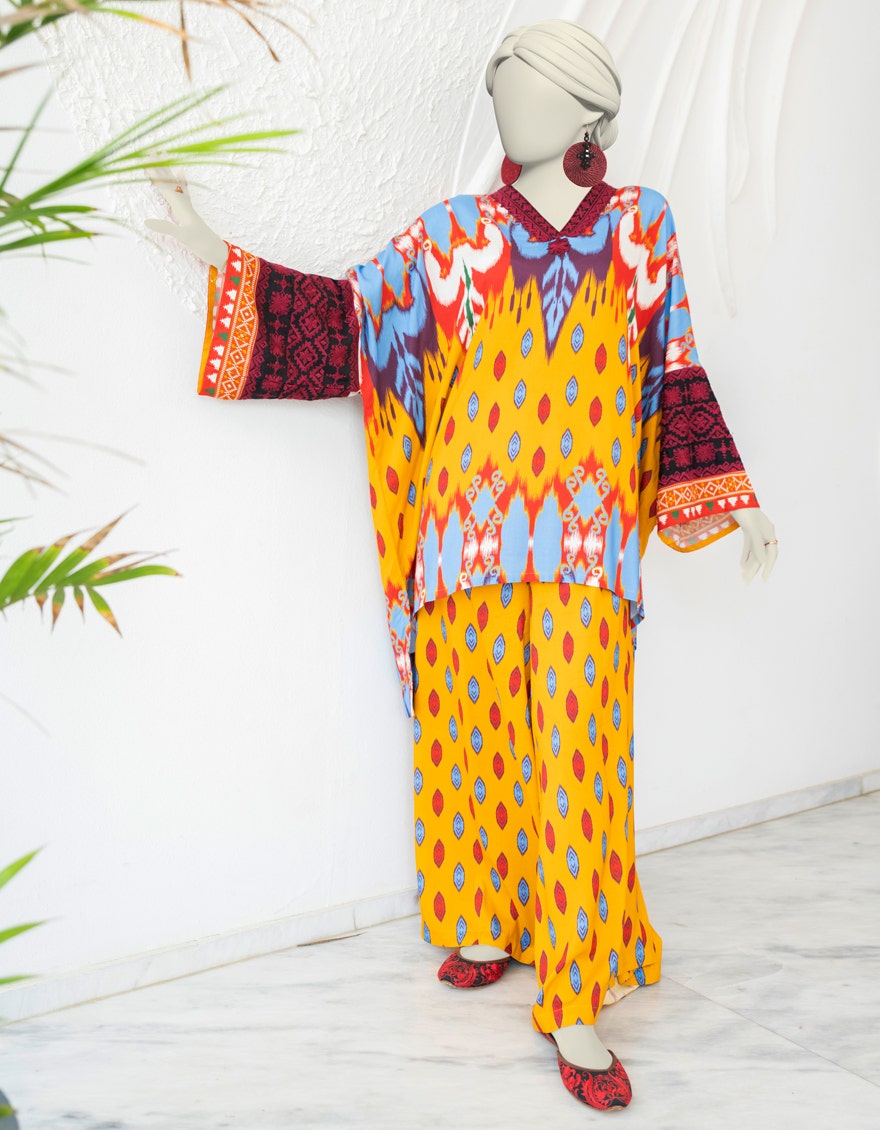
orange multi kurta top